SAMUR

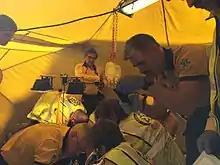
Members of SAMUR in a medical emergency.

The main objective is to solve efficiently the medical emergencies that could arise in the streets, inside the Madrid metropolitan area. Samur also assumes the leading role in the management of terrorist attacks or catastrophes. Their effort was remarkable in the terrorist events developed in Madrid on 11 March 2004, during the 2004 Madrid train bombings. They were also deployed to the accident involving Spanair Flight 5022.